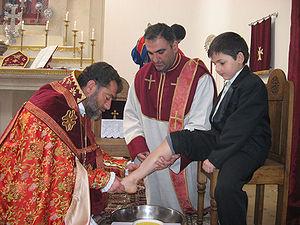
Le lavement des pieds, appelé aussi podonipsie en grec ou pedilavium en latin, est un acte rituel accompli en mémoire du lavement des pieds des apôtres par Jésus-Christ la veille de sa Passion, avant de se mettre à table pour la cène.